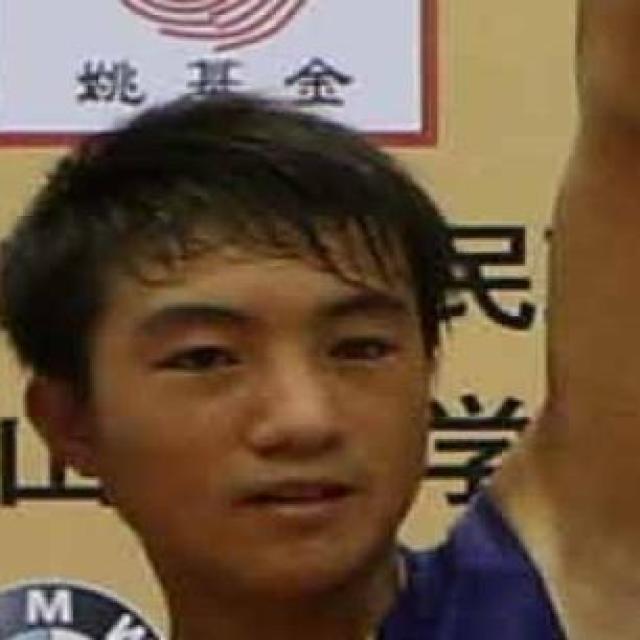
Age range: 13-20